David Humphreys (soldier)

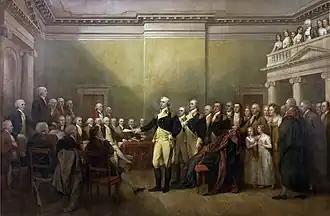
Humphreys standing immediately behind George Washington in "General George Washington Resigning His Commission", an 1824 John Trumbull portrait now housed in the United States Capitol rotunda in Washington, D.C.

In July 1776, Humphreys enlisted in the Continental Army as a volunteer adjutant in the 2nd Connecticut Regiment and was stationed in New York state. The regiment consisted of several companies of men from Humphreys hometown of Derby, Connecticut. He later was engaged in military action in the Battle of Ridgefield following the burning of Danbury, Connecticut and in a later raid on Sag Harbor, New York.